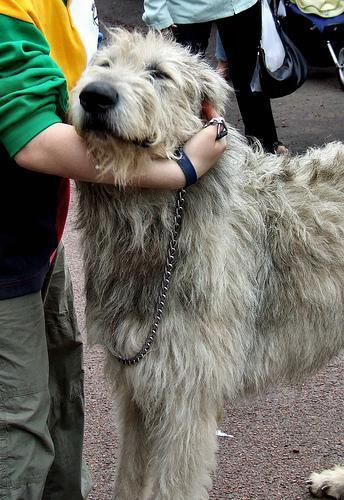
Irish_wolfhound